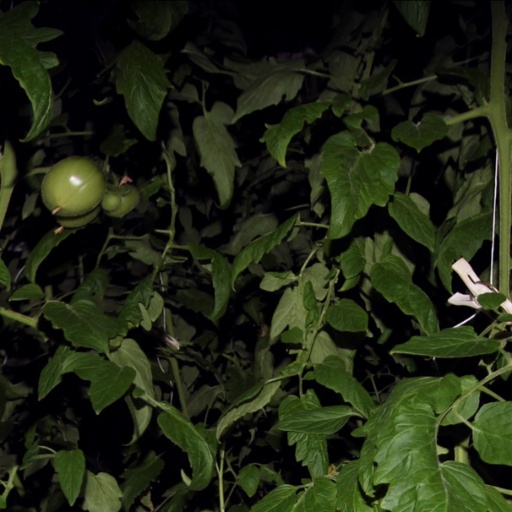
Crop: tomato